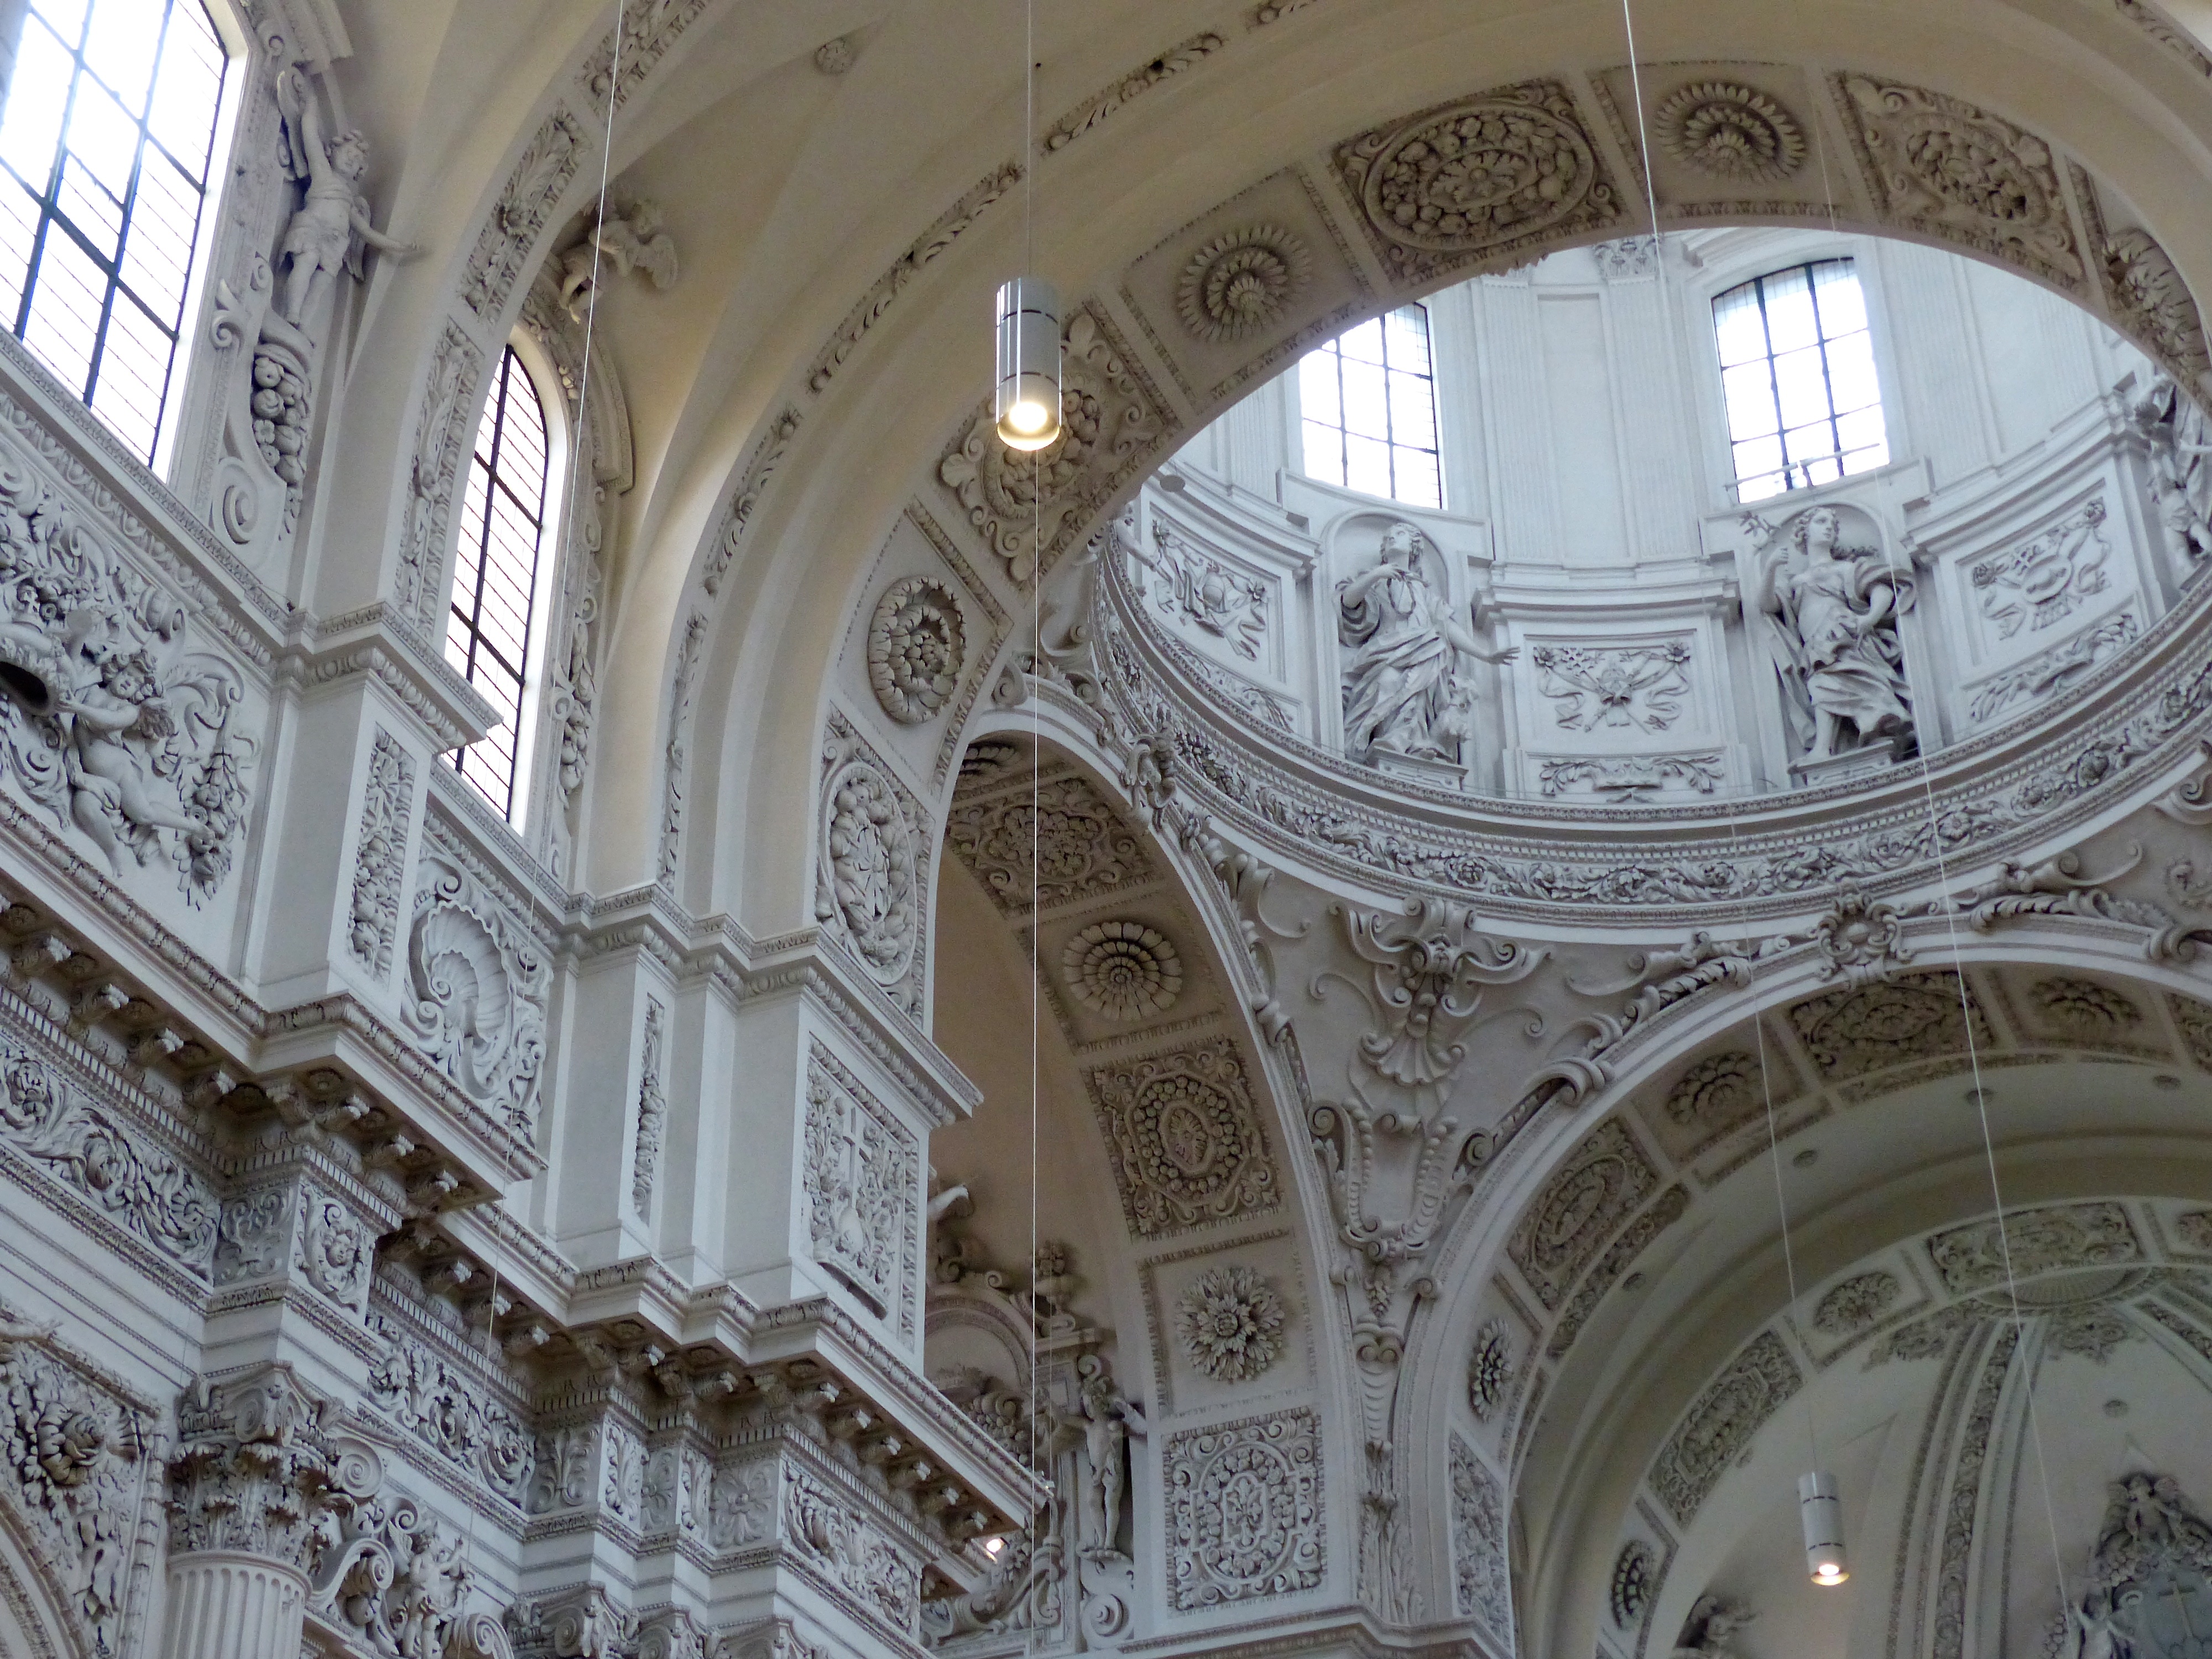
architecture, building, palace, travel, europe, arch, facade, church, cathedral, place of worship, baptistery, symmetry, germany, synagogue, st, bavaria, basilica, dome, jesuit, munich, baroque, stucco, michaels, counterreformation, gothic architecture, byzantine architecture